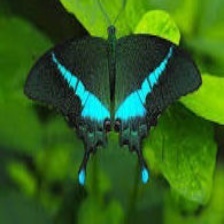
Species: BANDED PEACOCK